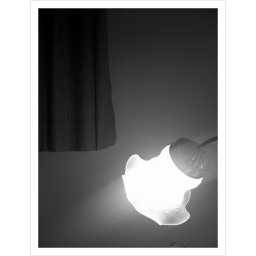
A simple bedside lamp in our house in Austria